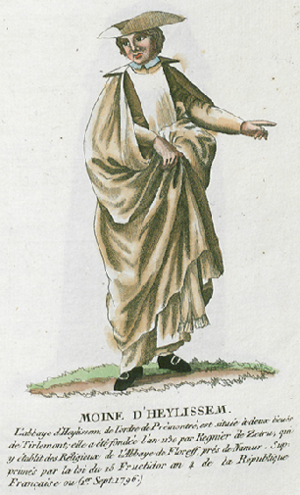
Collection de costumes de tous les ordres monastiques, supprimés à differentes époques, dans la ci-devant Belgique, Bruxelles, Philippe Joseph Maillart et sœur, 1811
L’abbaye d’Heylissem était un monastère de chanoines prémontrés située à Hélécine, en Belgique, dans la province du Brabant wallon, fondé vers 1130 par le seigneur Renier. Le domaine foncier de l’abbaye s’agrandit tout au long des XIIᵉ et XIIIᵉ siècles, dont l'exploitation sert à entretenir les paroisses des environs, et ce jusqu’à la Révolution française. Au XIIIᵉ siècle, le duc de Brabant autorise la construction d'une enceinte fortifiée.